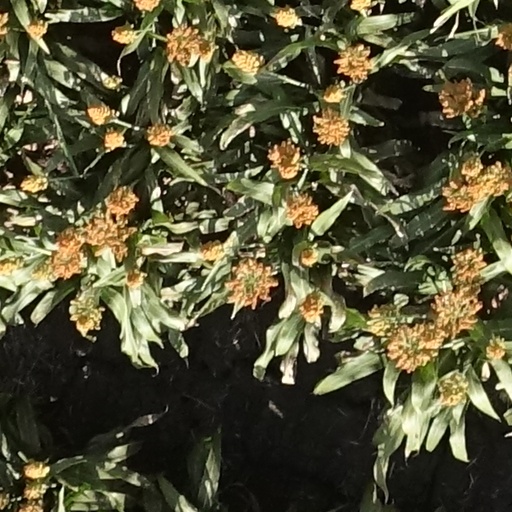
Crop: sorghum